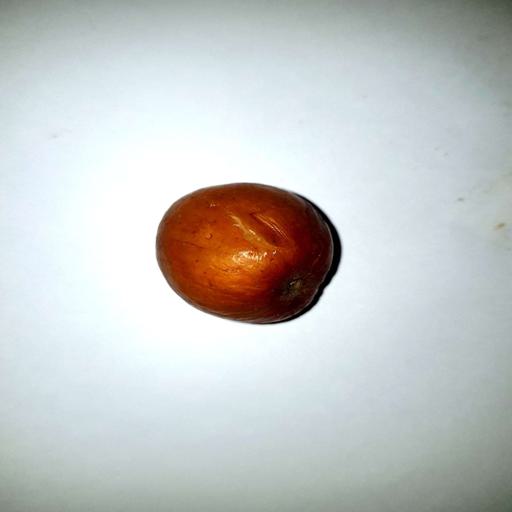
Label: bruised